United States Navy Band

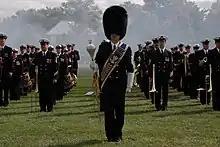
United States Navy Band members in 2007

Since its official designation in 1925, the United States Navy Band has grown into a diverse organization of multiple performing units. The organization features six performing ensembles: the Concert Band, the Ceremonial Band, the Commodores jazz ensemble, Country Current country-bluegrass ensemble, the Cruisers contemporary entertainment ensemble, and the Sea Chanters chorus. There are also several chamber music groups. The multiple ensembles help meet the public demand for different types of music and the needs of Navy recruiting.